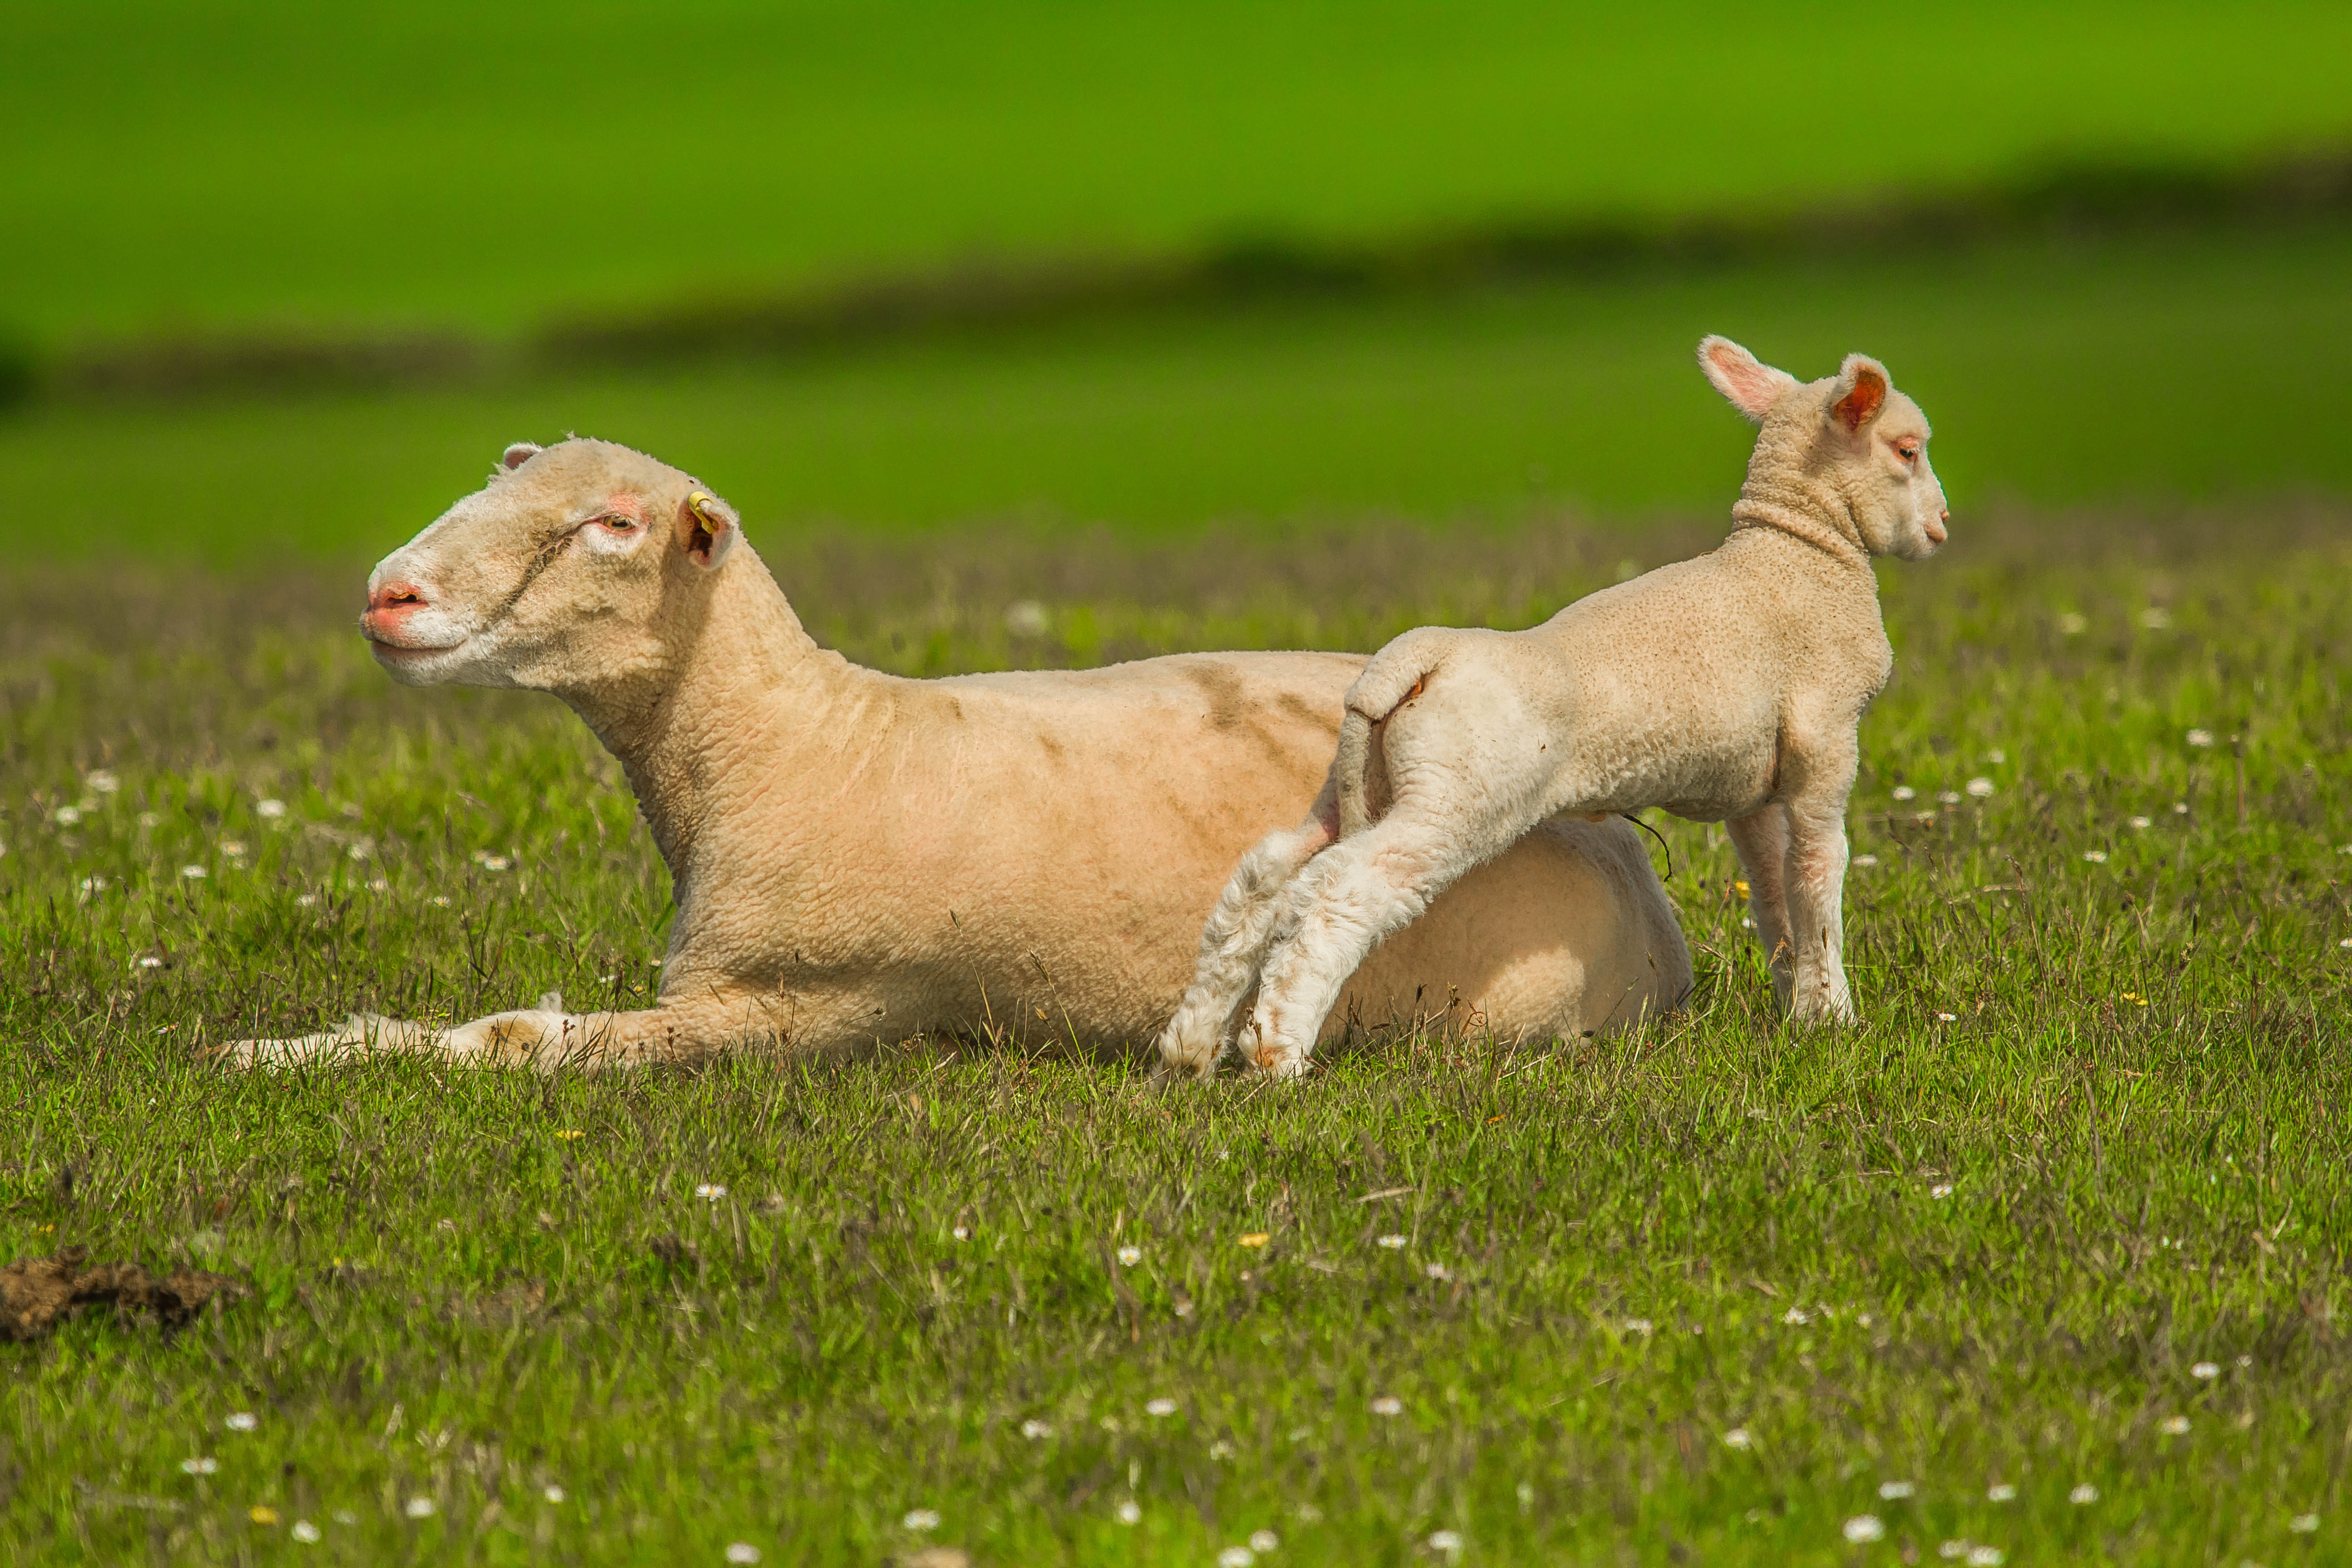
nature, grass, lawn, meadow, game, wildlife, pasture, sheep, mammal, fauna, lamb, vertebrate, sheeps, chick, luka, dog like mammal